The Real Housewives of Potomac season 6

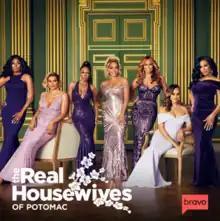
Cover used by the iTunes Store

The sixth season of "The Real Housewives of Potomac", an American reality television series, is broadcast on Bravo. It premiered on July 11, 2021, and is primarily filmed in Potomac, Maryland. Its executive producers are Steven Weinstock, Glenda Hersh, Lauren Eskelin, Lorraine Haughton-Lawson, Thomas Kelly and Andy Cohen. The season focuses on the lives of Gizelle Bryant, Ashley Darby, Robyn Dixon, Karen Huger, Candiace Dillard Bassett, Wendy Osefo and Mia Thornton. Additionally, Askale Davis is featured as a friend of the housewives.